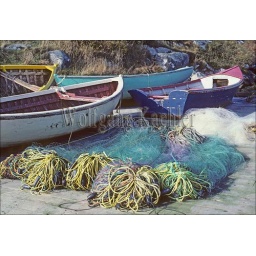
Canada, nova scotia, peggy's cove near halifax, colorful fishing net and boats